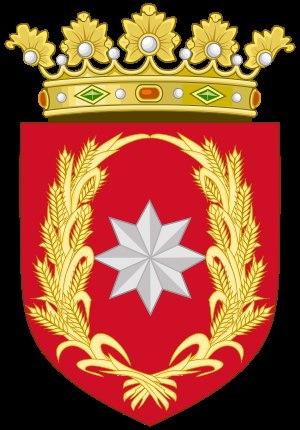
Le comté de Molise est une unité administrative du premier royaume de Sicile, puis du royaume de Naples et enfin du royaume des Deux-Siciles.
Cette liste recense les anciennes commanderies et maisons de l'Ordre du Temple dans le Molise, région d'Italie.